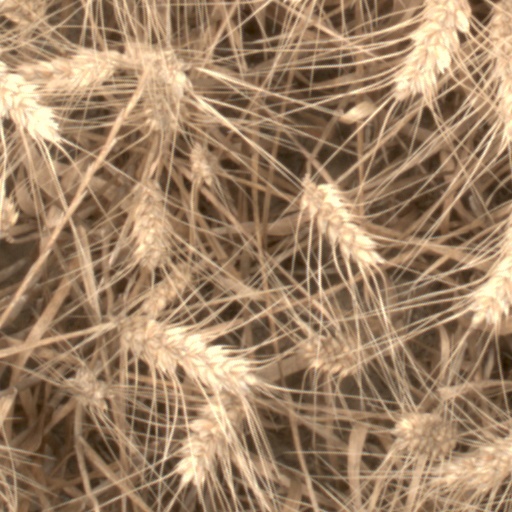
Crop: wheat